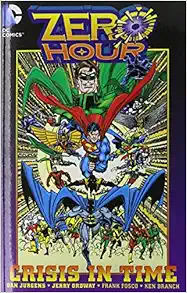
Zero Hour: Crisis in Time
Category: Books
About the Author Dan Jurgens is a writer and artist most famous for creating Booster Gold, as well as for being one of the main forces behind "The Death of Superman." He has written and/or illustrated titles such as Justice League America , Captain America, The Sensational Spider-Man, Thor, Teen Titans, Aquaman, and the company-wide DC crossover known as "Zero Hour."
Features: Title: Crisis in Time <>Binding: Paperback <>Author: DanJurgens <>Publisher: DCComics